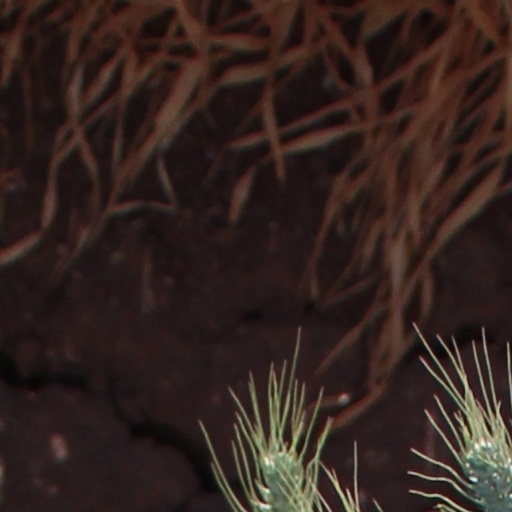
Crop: wheat